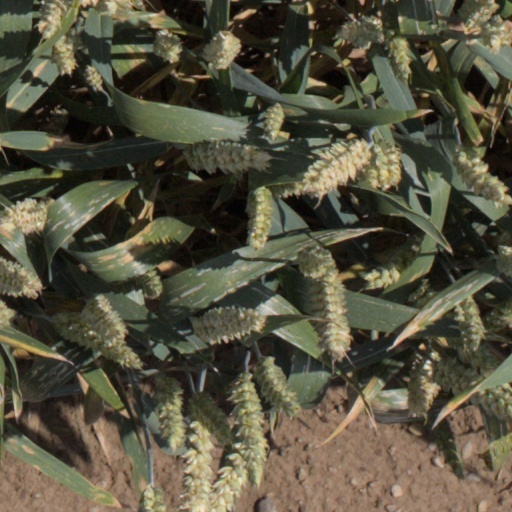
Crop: wheat